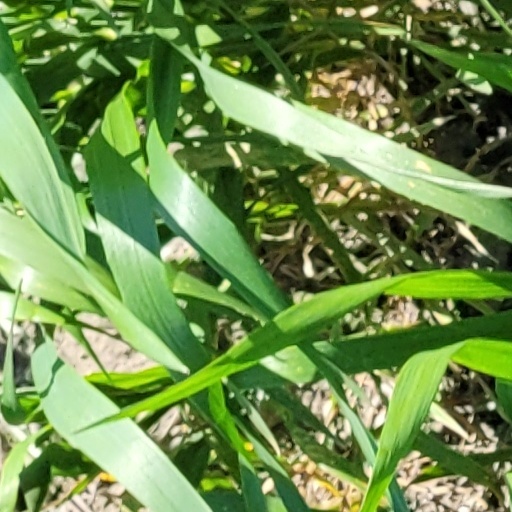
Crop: wheat